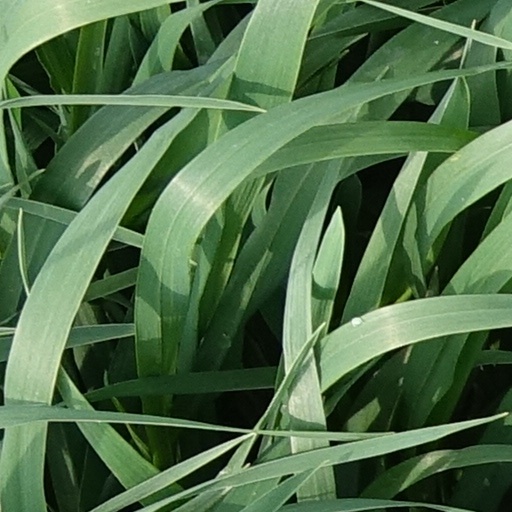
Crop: wheat